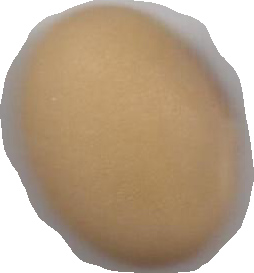
Variety: Anjasmoro